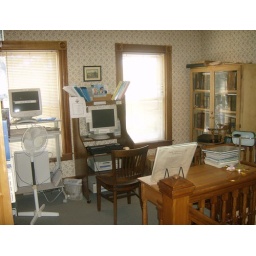
Small study space with bookcases along left wall. Old books in glass case on right